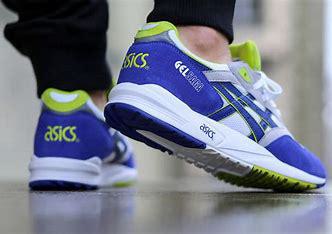
Brand: Asics
Model: Gel Saga